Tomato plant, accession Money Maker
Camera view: horizontal (90 deg, fisheye); turntable rotation: 180 degrees
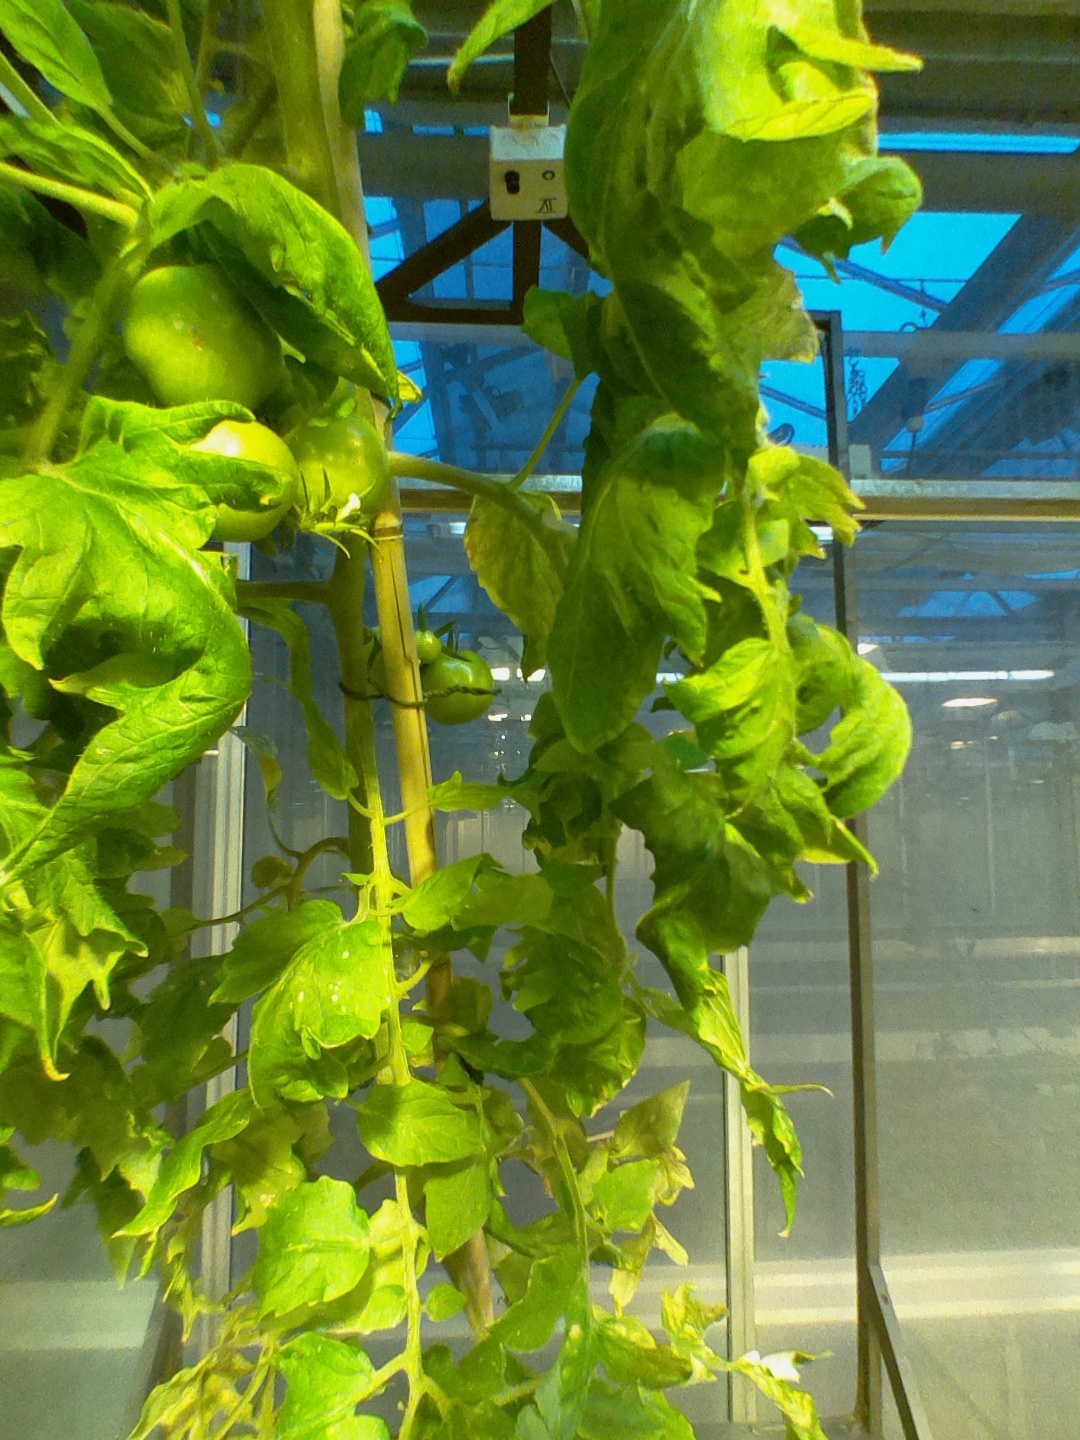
BBCH growth stage 74: 40%-50% of final fruit size